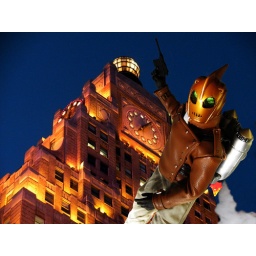
The Rocketeer flies near Paramount Buildings clock tower above Times Square 1145